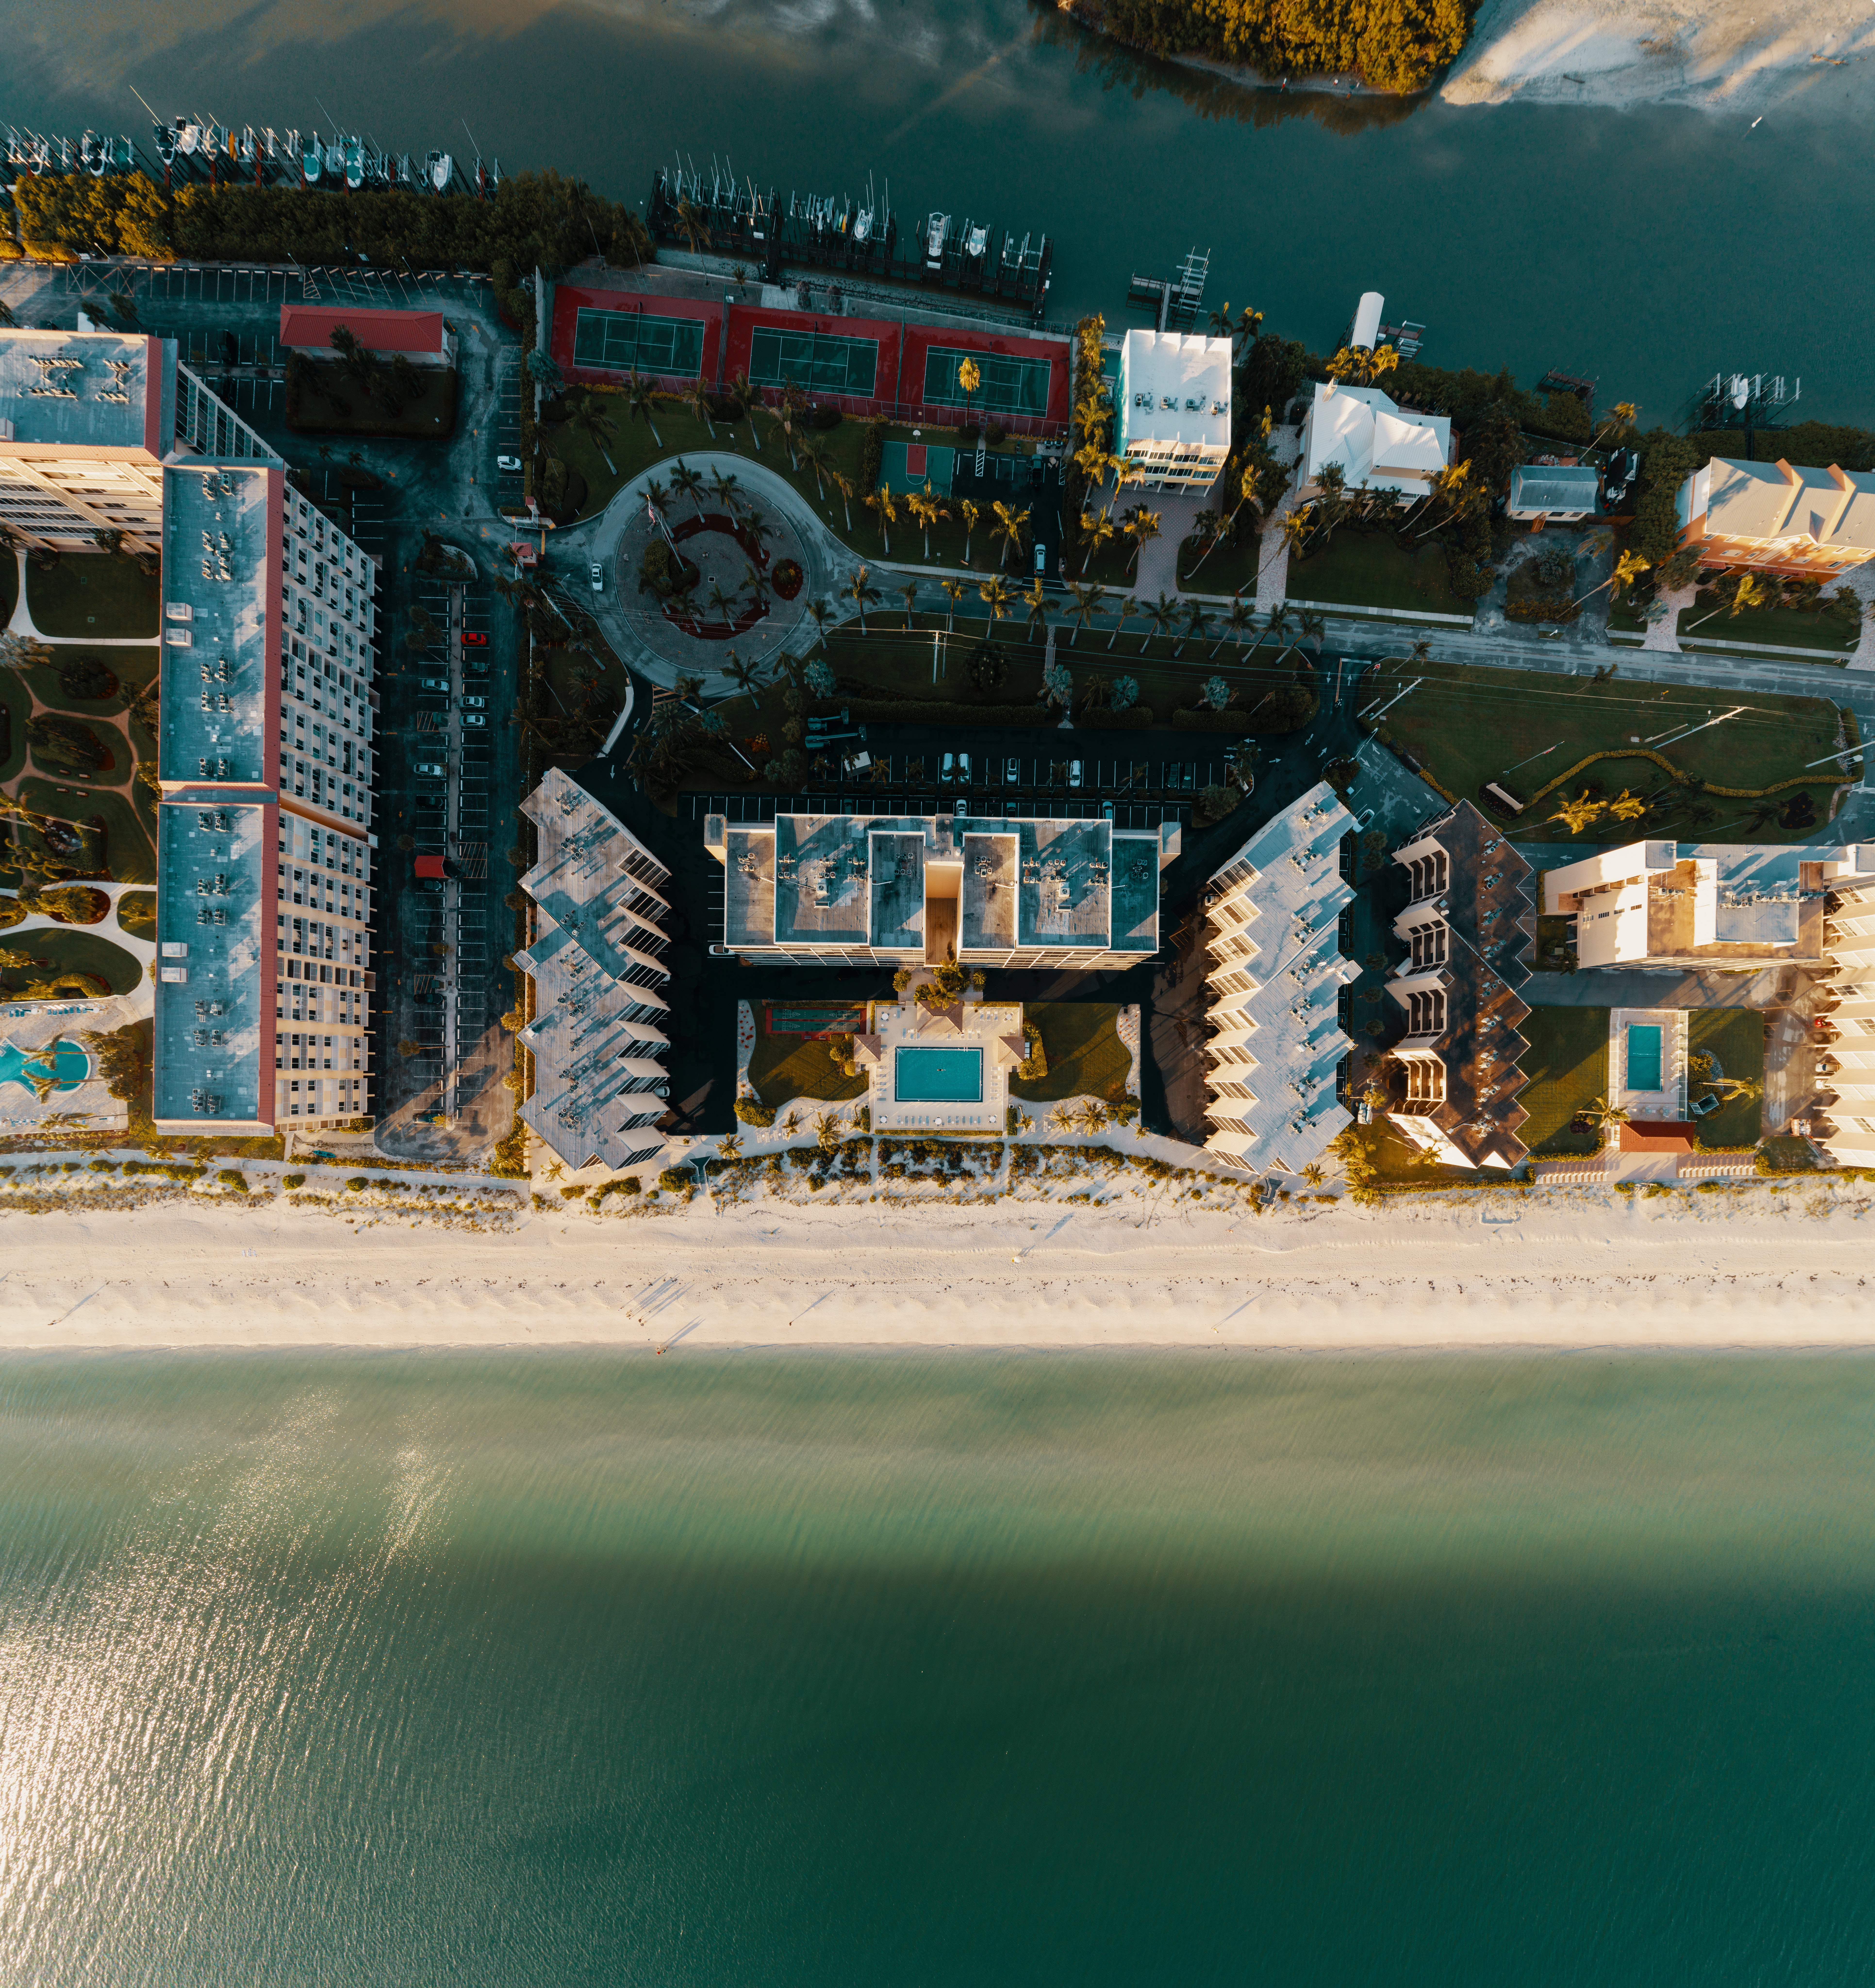
town, sky, water, city, architecture, landscape, building, world, urban design, house, cityscape, coastal and oceanic landforms, tourism, coast, aerial photography, reflection, tourist attraction, illustration, bay